Tyler Wilson (American football)

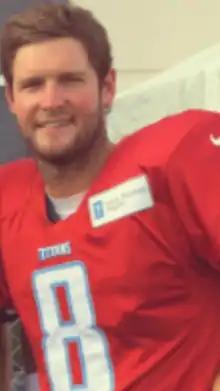
Wilson at Tennessee Titans training camp in 2014

James Tyler Wilson (born August 16, 1989) is an American former professional football quarterback. Wilson is the all-time passing yards leader at the University of Arkansas. He was selected by the Oakland Raiders in the fourth round of the 2013 NFL draft. He played college football at Arkansas. Wilson was also a member of the Tennessee Titans and Cincinnati Bengals.